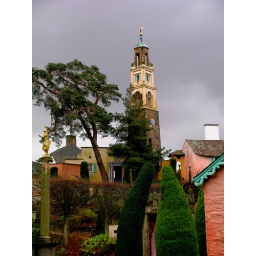
View of the famous clock tower in Port Meirion. Taken on an unpleasant winters day